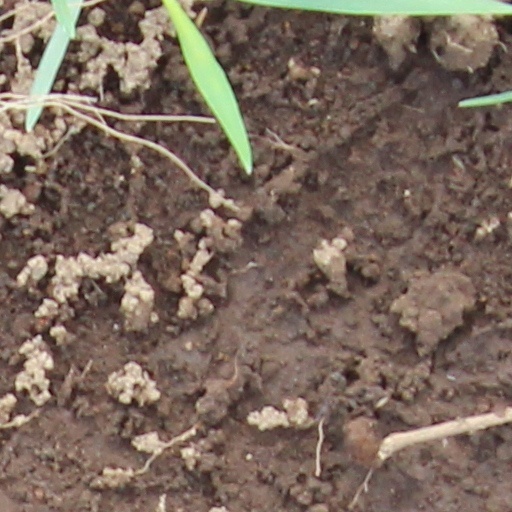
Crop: wheat